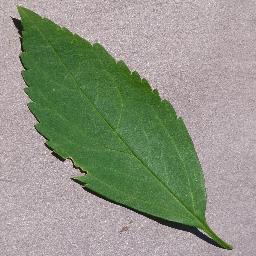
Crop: cherry
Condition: (including_sour)_healthy